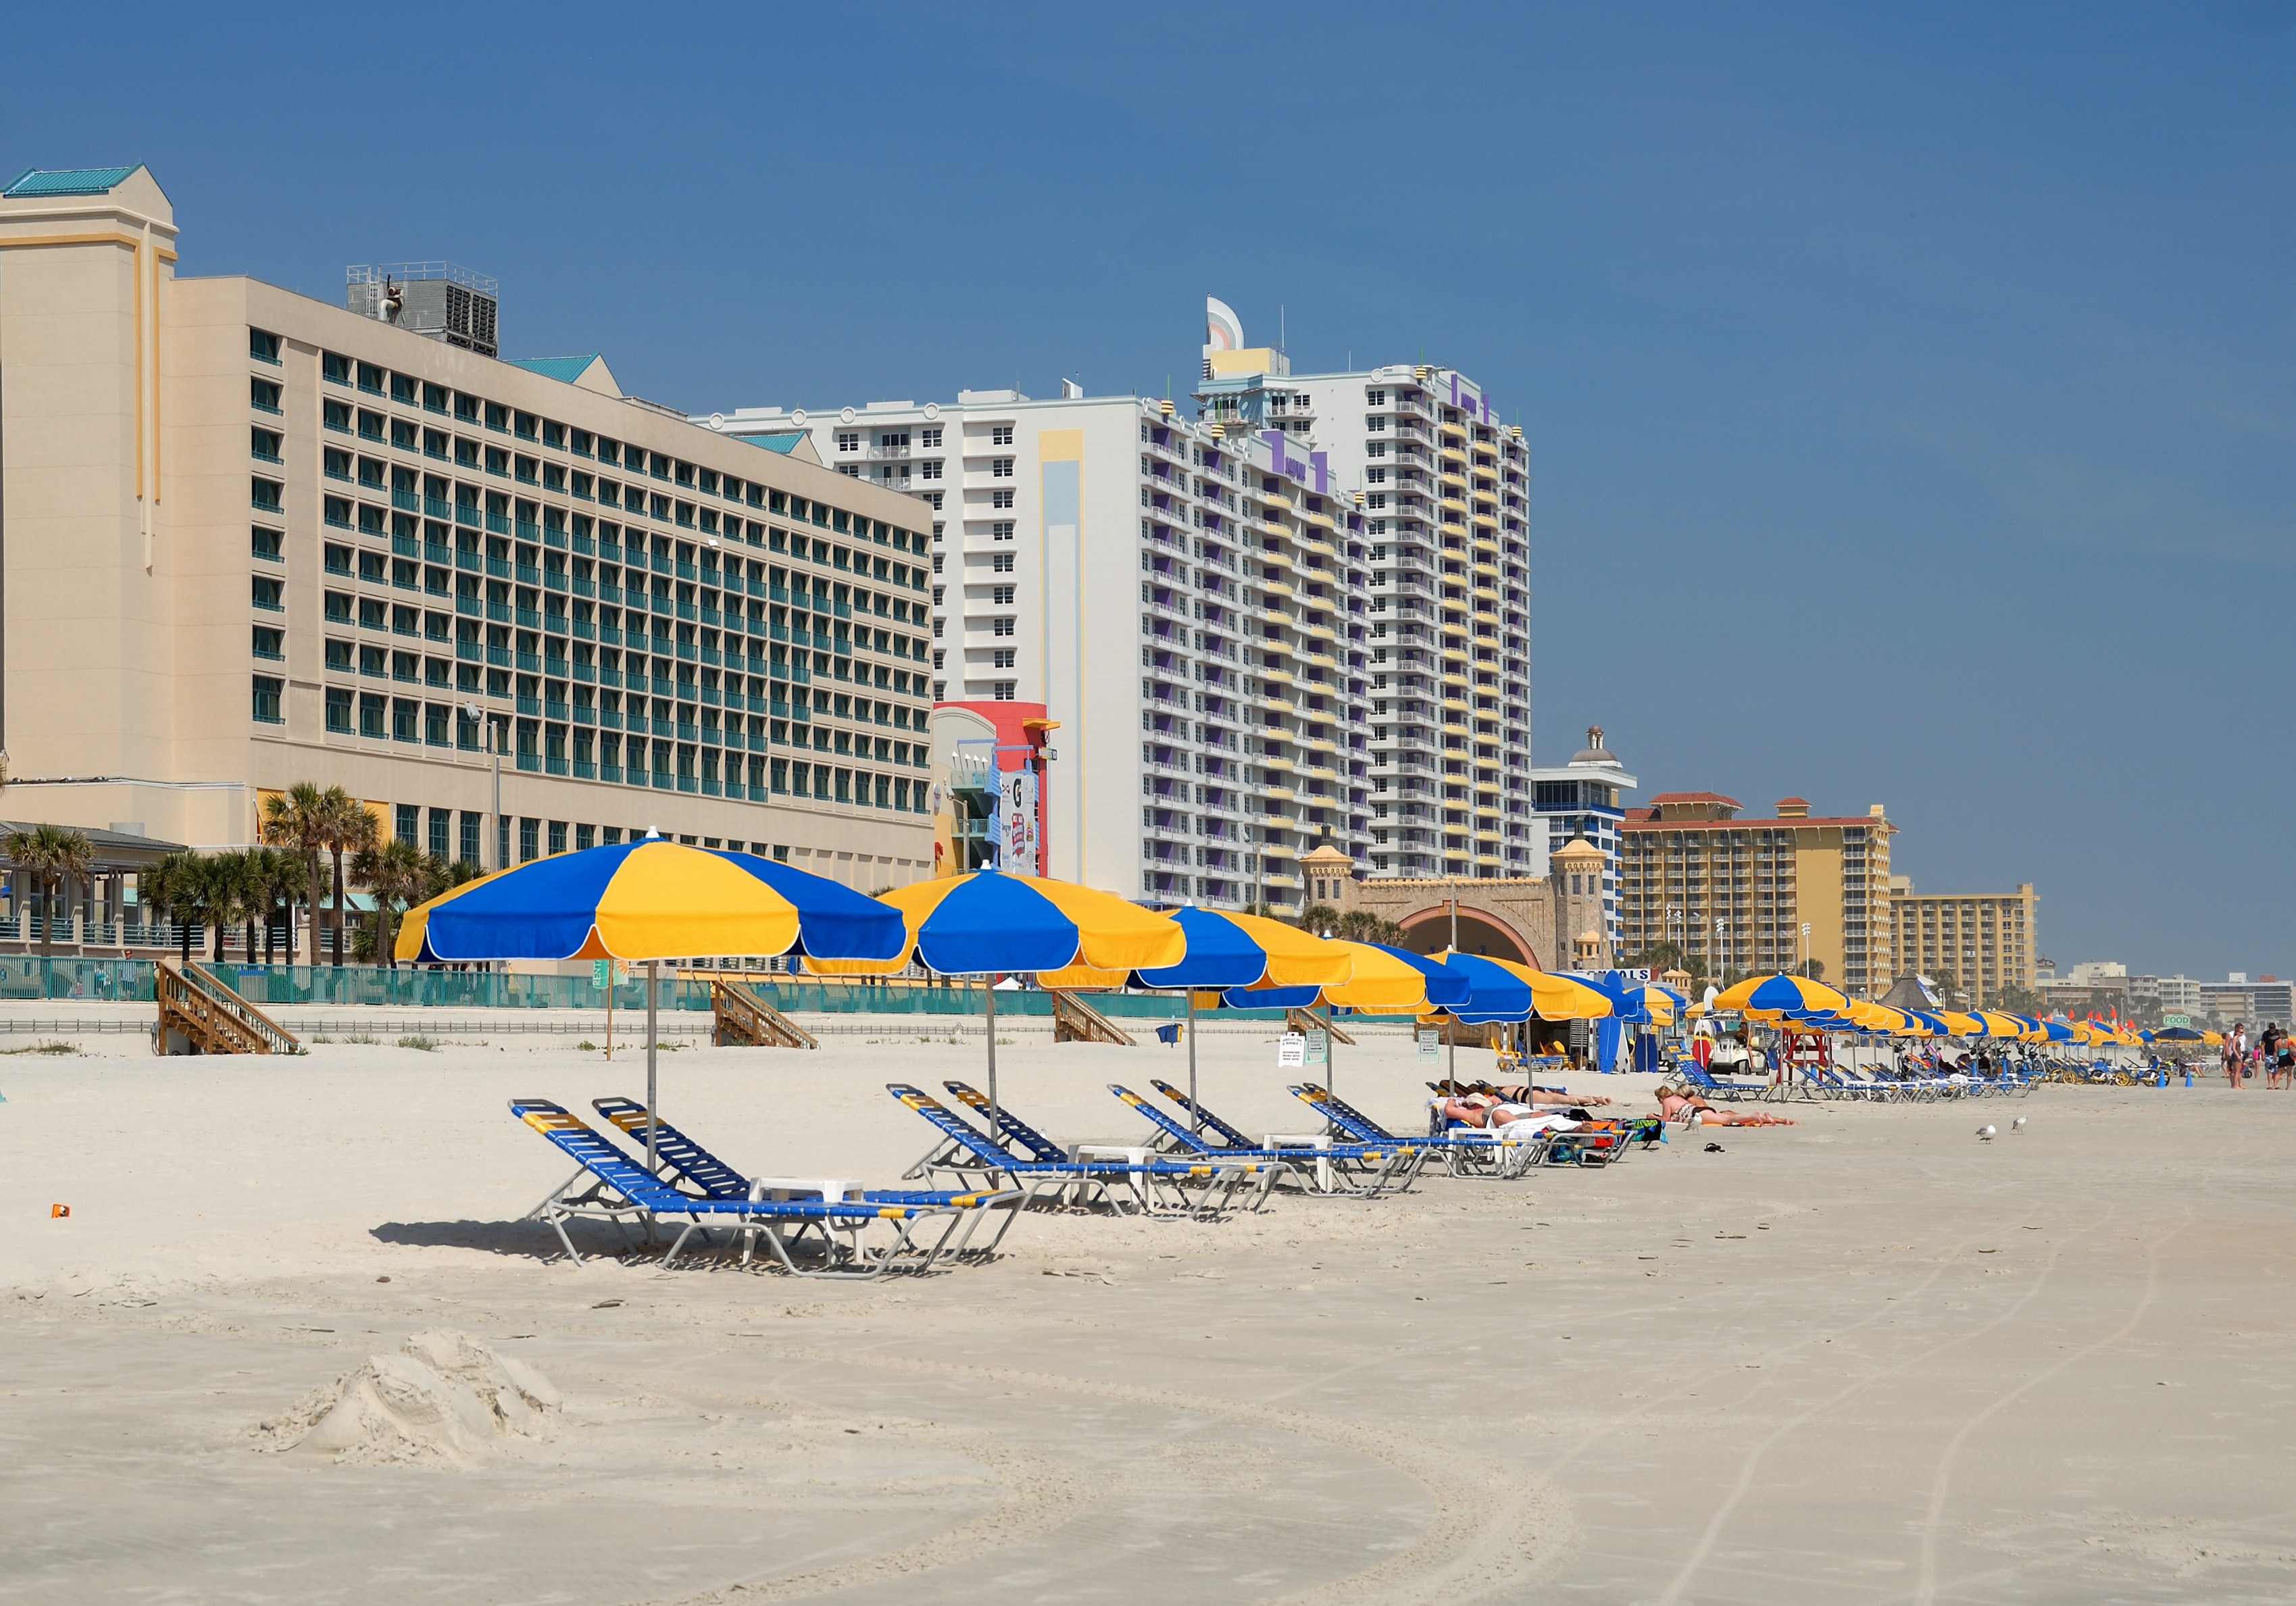
beach, landscape, sea, coast, water, nature, sand, ocean, sky, boardwalk, sun, shore, walkway, vacation, travel, coastline, shoreline, recreation, surf, vehicle, scenic, tropical, seascape, usa, america, blue, marina, speedway, waves, hotel, resort, atlantic, florida, daytona beach, atmosphere of earth